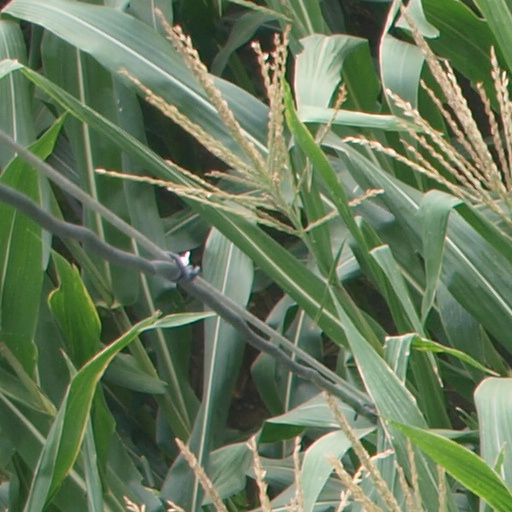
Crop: maize; corn